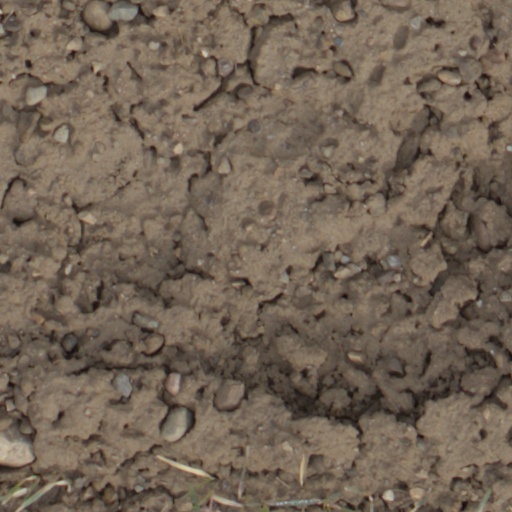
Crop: wheat